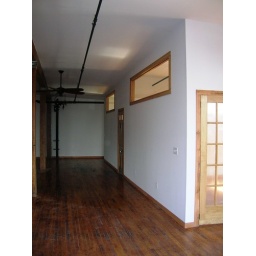
Glass and doors installed in newly built walls were designed to maximize both space and natural light.